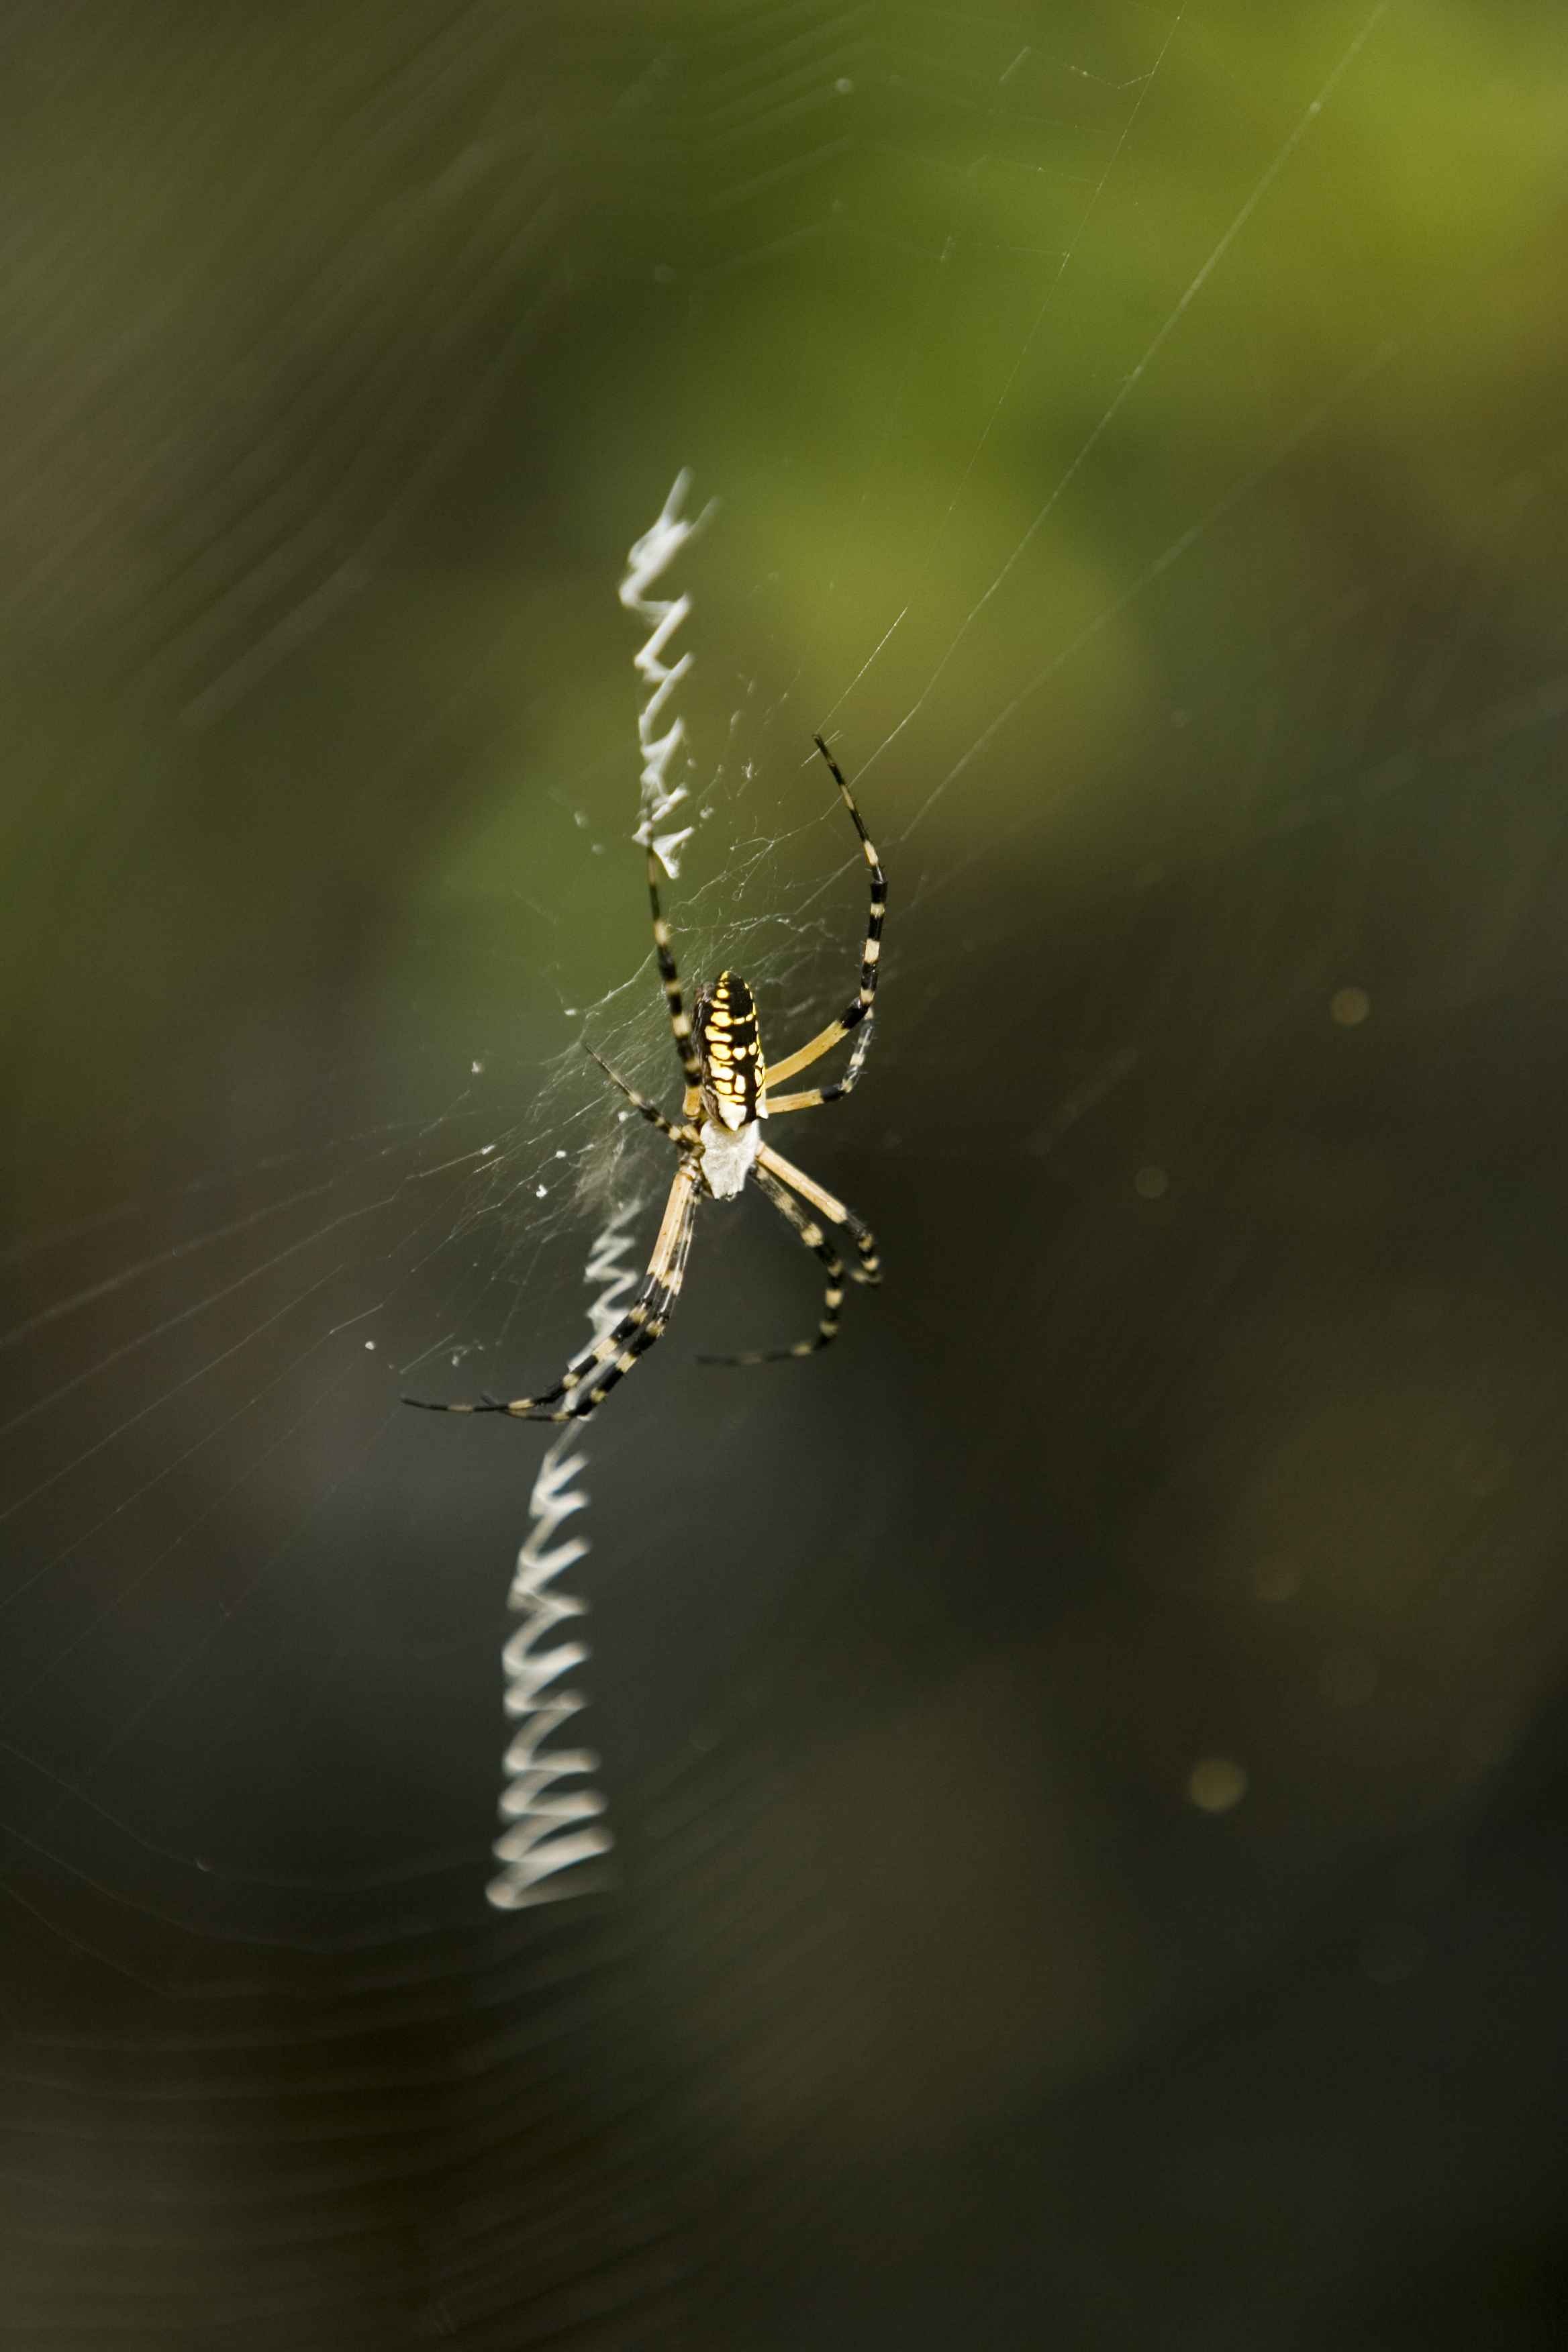
nature, wing, photography, web, fauna, material, invertebrate, spider web, close up, spider, animals, arachnid, insects, bugs, spiders, spins, its, macro photography, arthropod, european garden spider, araneus, orb weaver spider